Church architecture

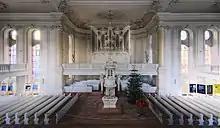
Interior of Ludwigskirche in Saarbrücken (1762)

Although having its roots in the traditions of Eastern Christianity – especially the Syrian church – as well as later being exposed to European influences – the traditional architectural style of Orthodox Tewahedo (Ethiopian Orthodox-Eritrean Orthodox) churches has followed a path all its own. The earliest known churches show the familiar basilican layout. For example, the church of Debre Damo is organized around a nave of four bays separated by re-used monolithic columns; at the western end is a low-roofed narthex, while on the eastern is the "maqdas", or Holy of Holies, separated by the only arch in the building.